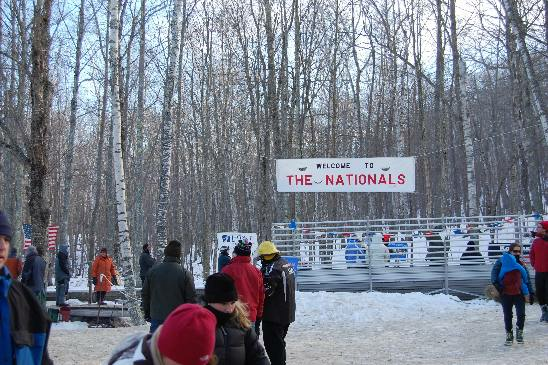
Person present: Yes